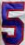
Number: 5